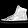
Label: Sneaker